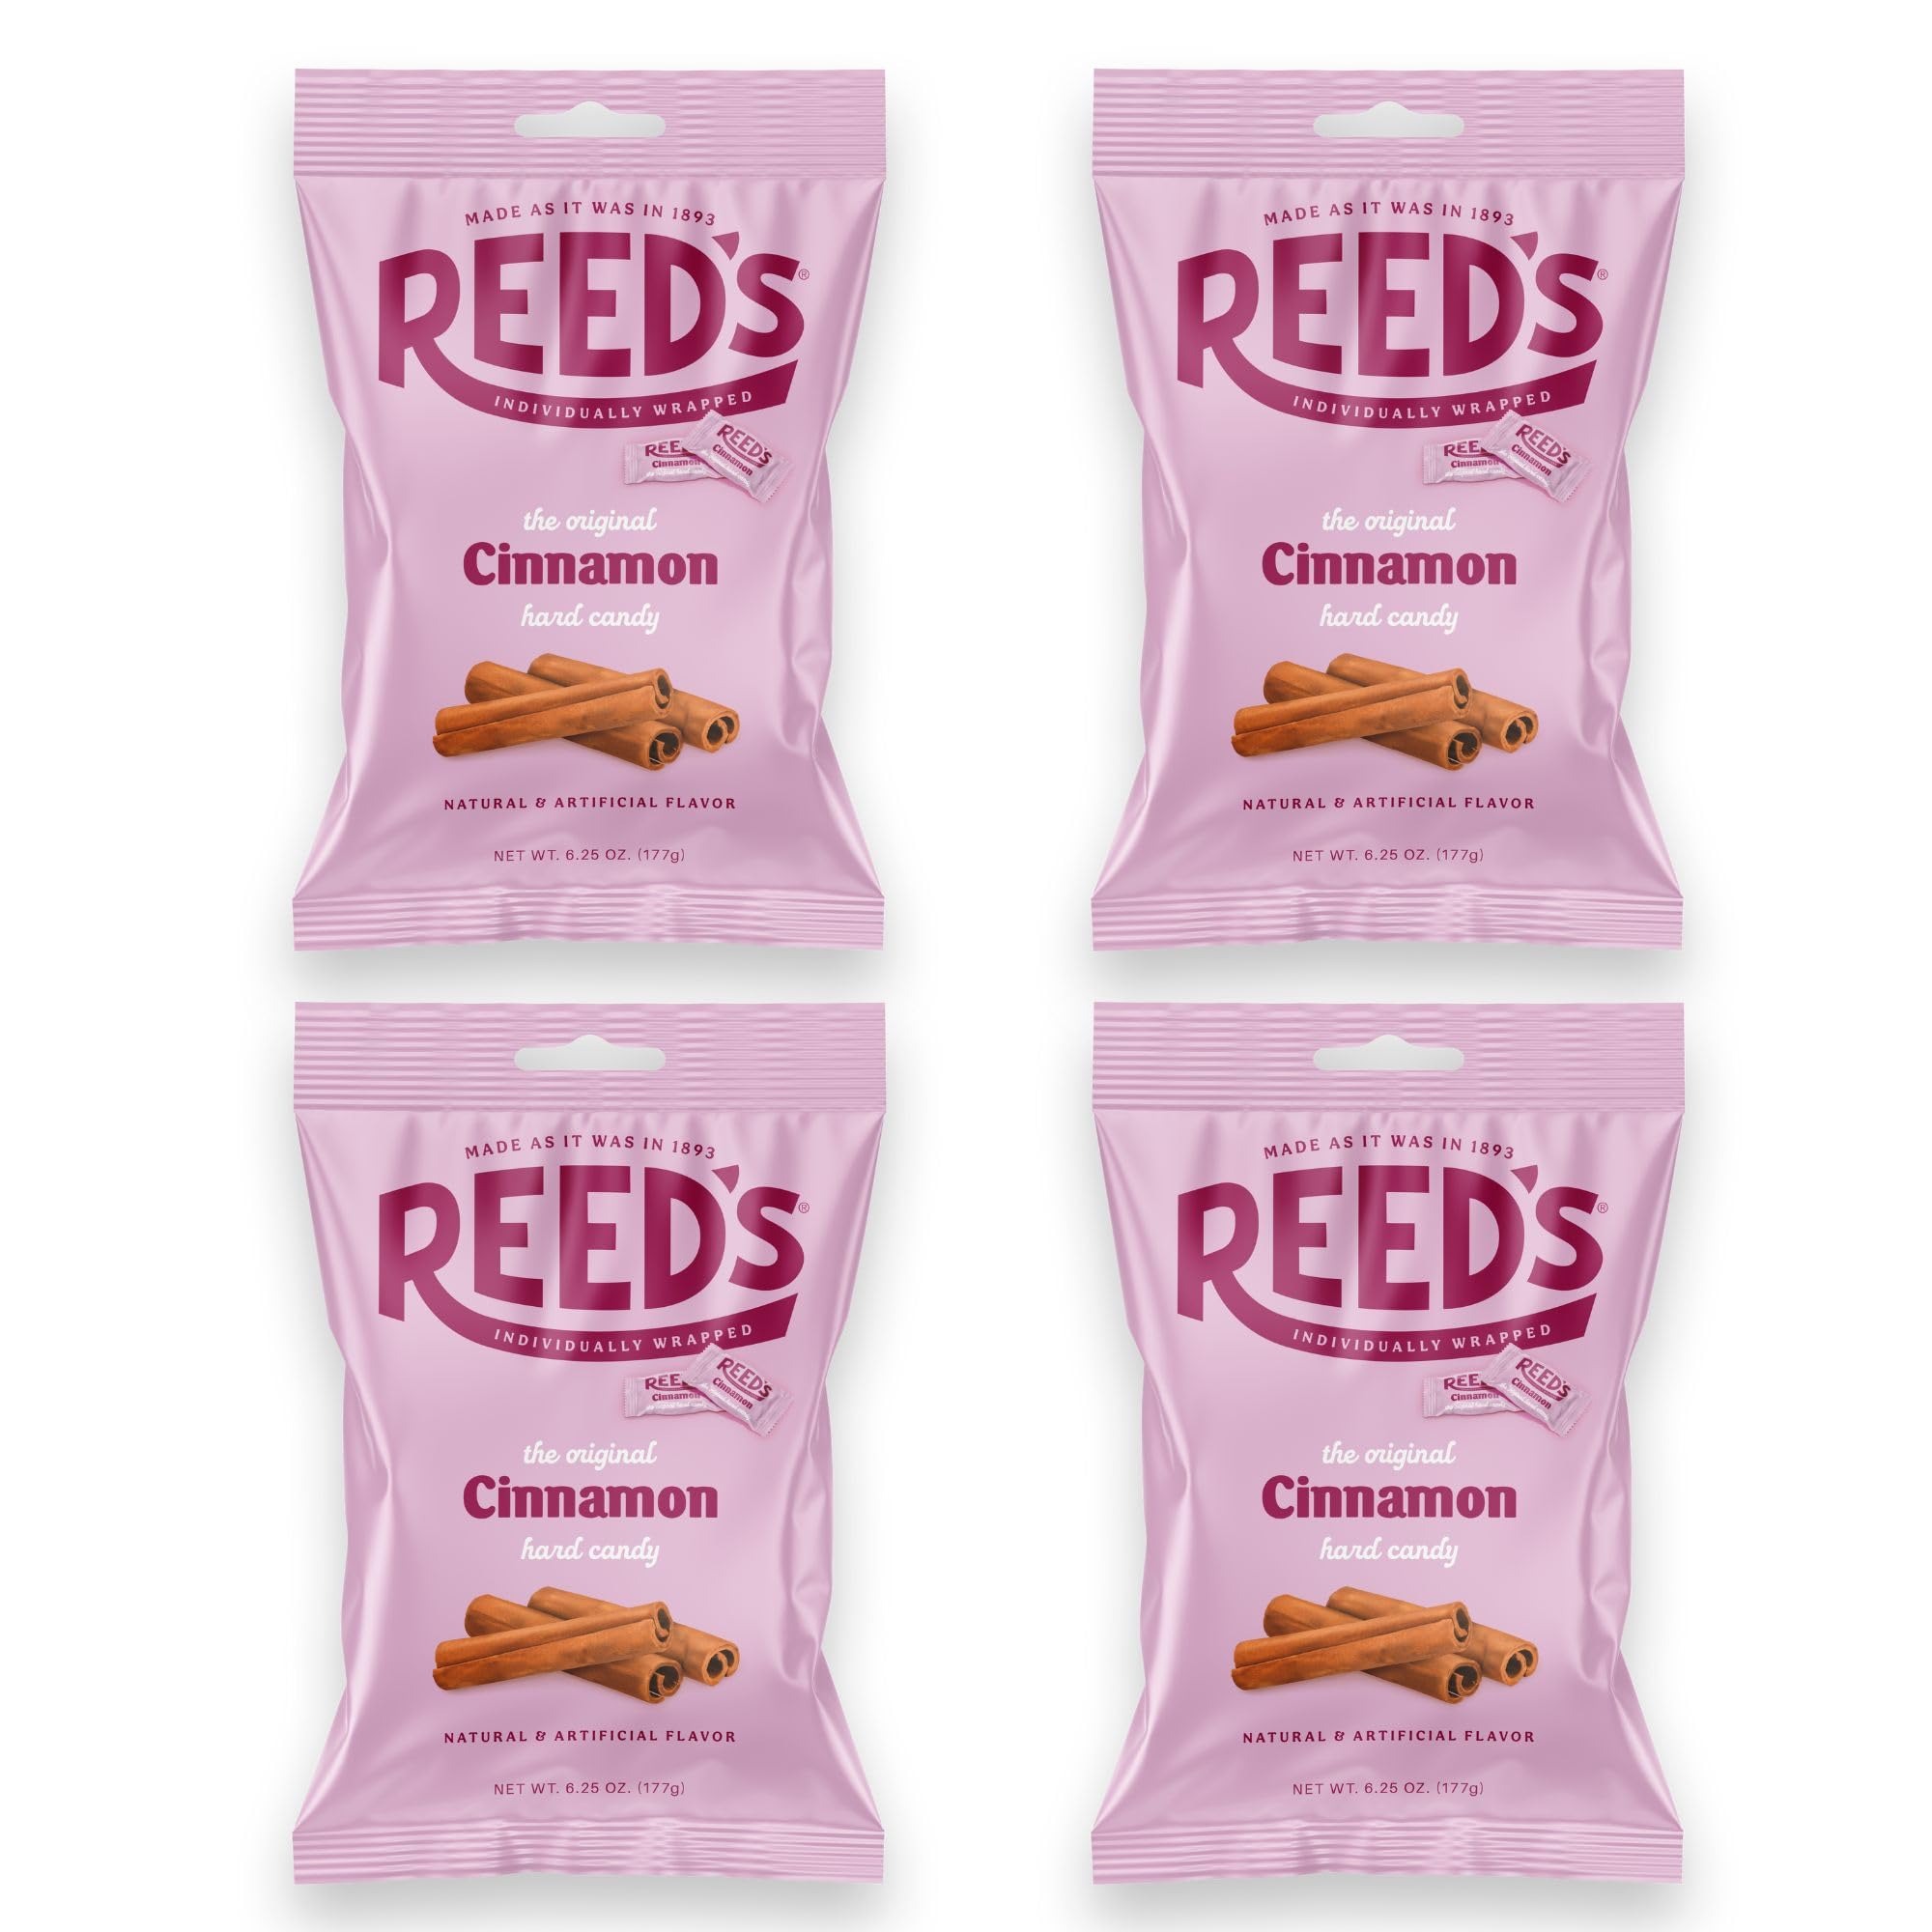
Item Name: Reed’s Individually Wrapped Cinnamon Candy | Traditional Cinnamon Hard Candy | Reed’s Classic Spiced Hard Cinnamon Candy Brought To You By Iconic Candy | 6.25oz Bag (4)
Bullet Point 1: Each Unit Contains (4) 6.25oz bag of Reed’s Cinnamon Candy.
Bullet Point 2: Each bag Contains 28 Individually wrapped pieces including a Reed’s logo on each wrapper. No Sticking. No Mess.
Bullet Point 3: The classic American cinnamon hard candy and favorite, Reed’s Cinnamon Candy rolls since 1893.
Bullet Point 4: Reed’s Candy, made the old-fashioned way in kettles and with wholesome ingredients like real butter. All Natural: No artificial colors and no artificial flavoring. Only 15 calories per piece.
Value: 4.0
Unit: Count

Price: 28.99